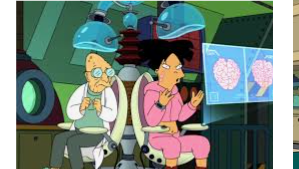
Portrait style: Cartoon Portrait